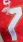
Number: 7